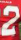
Number: 2